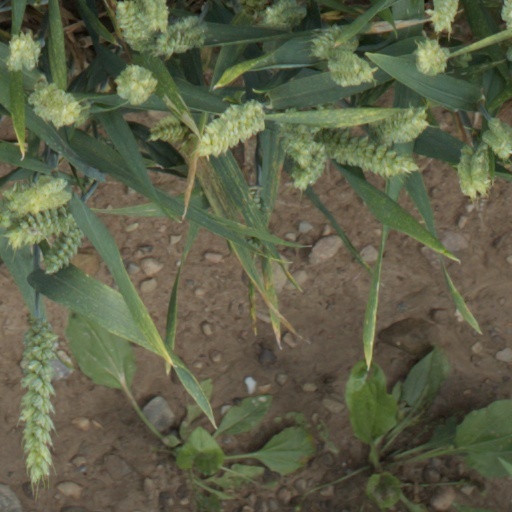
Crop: wheat